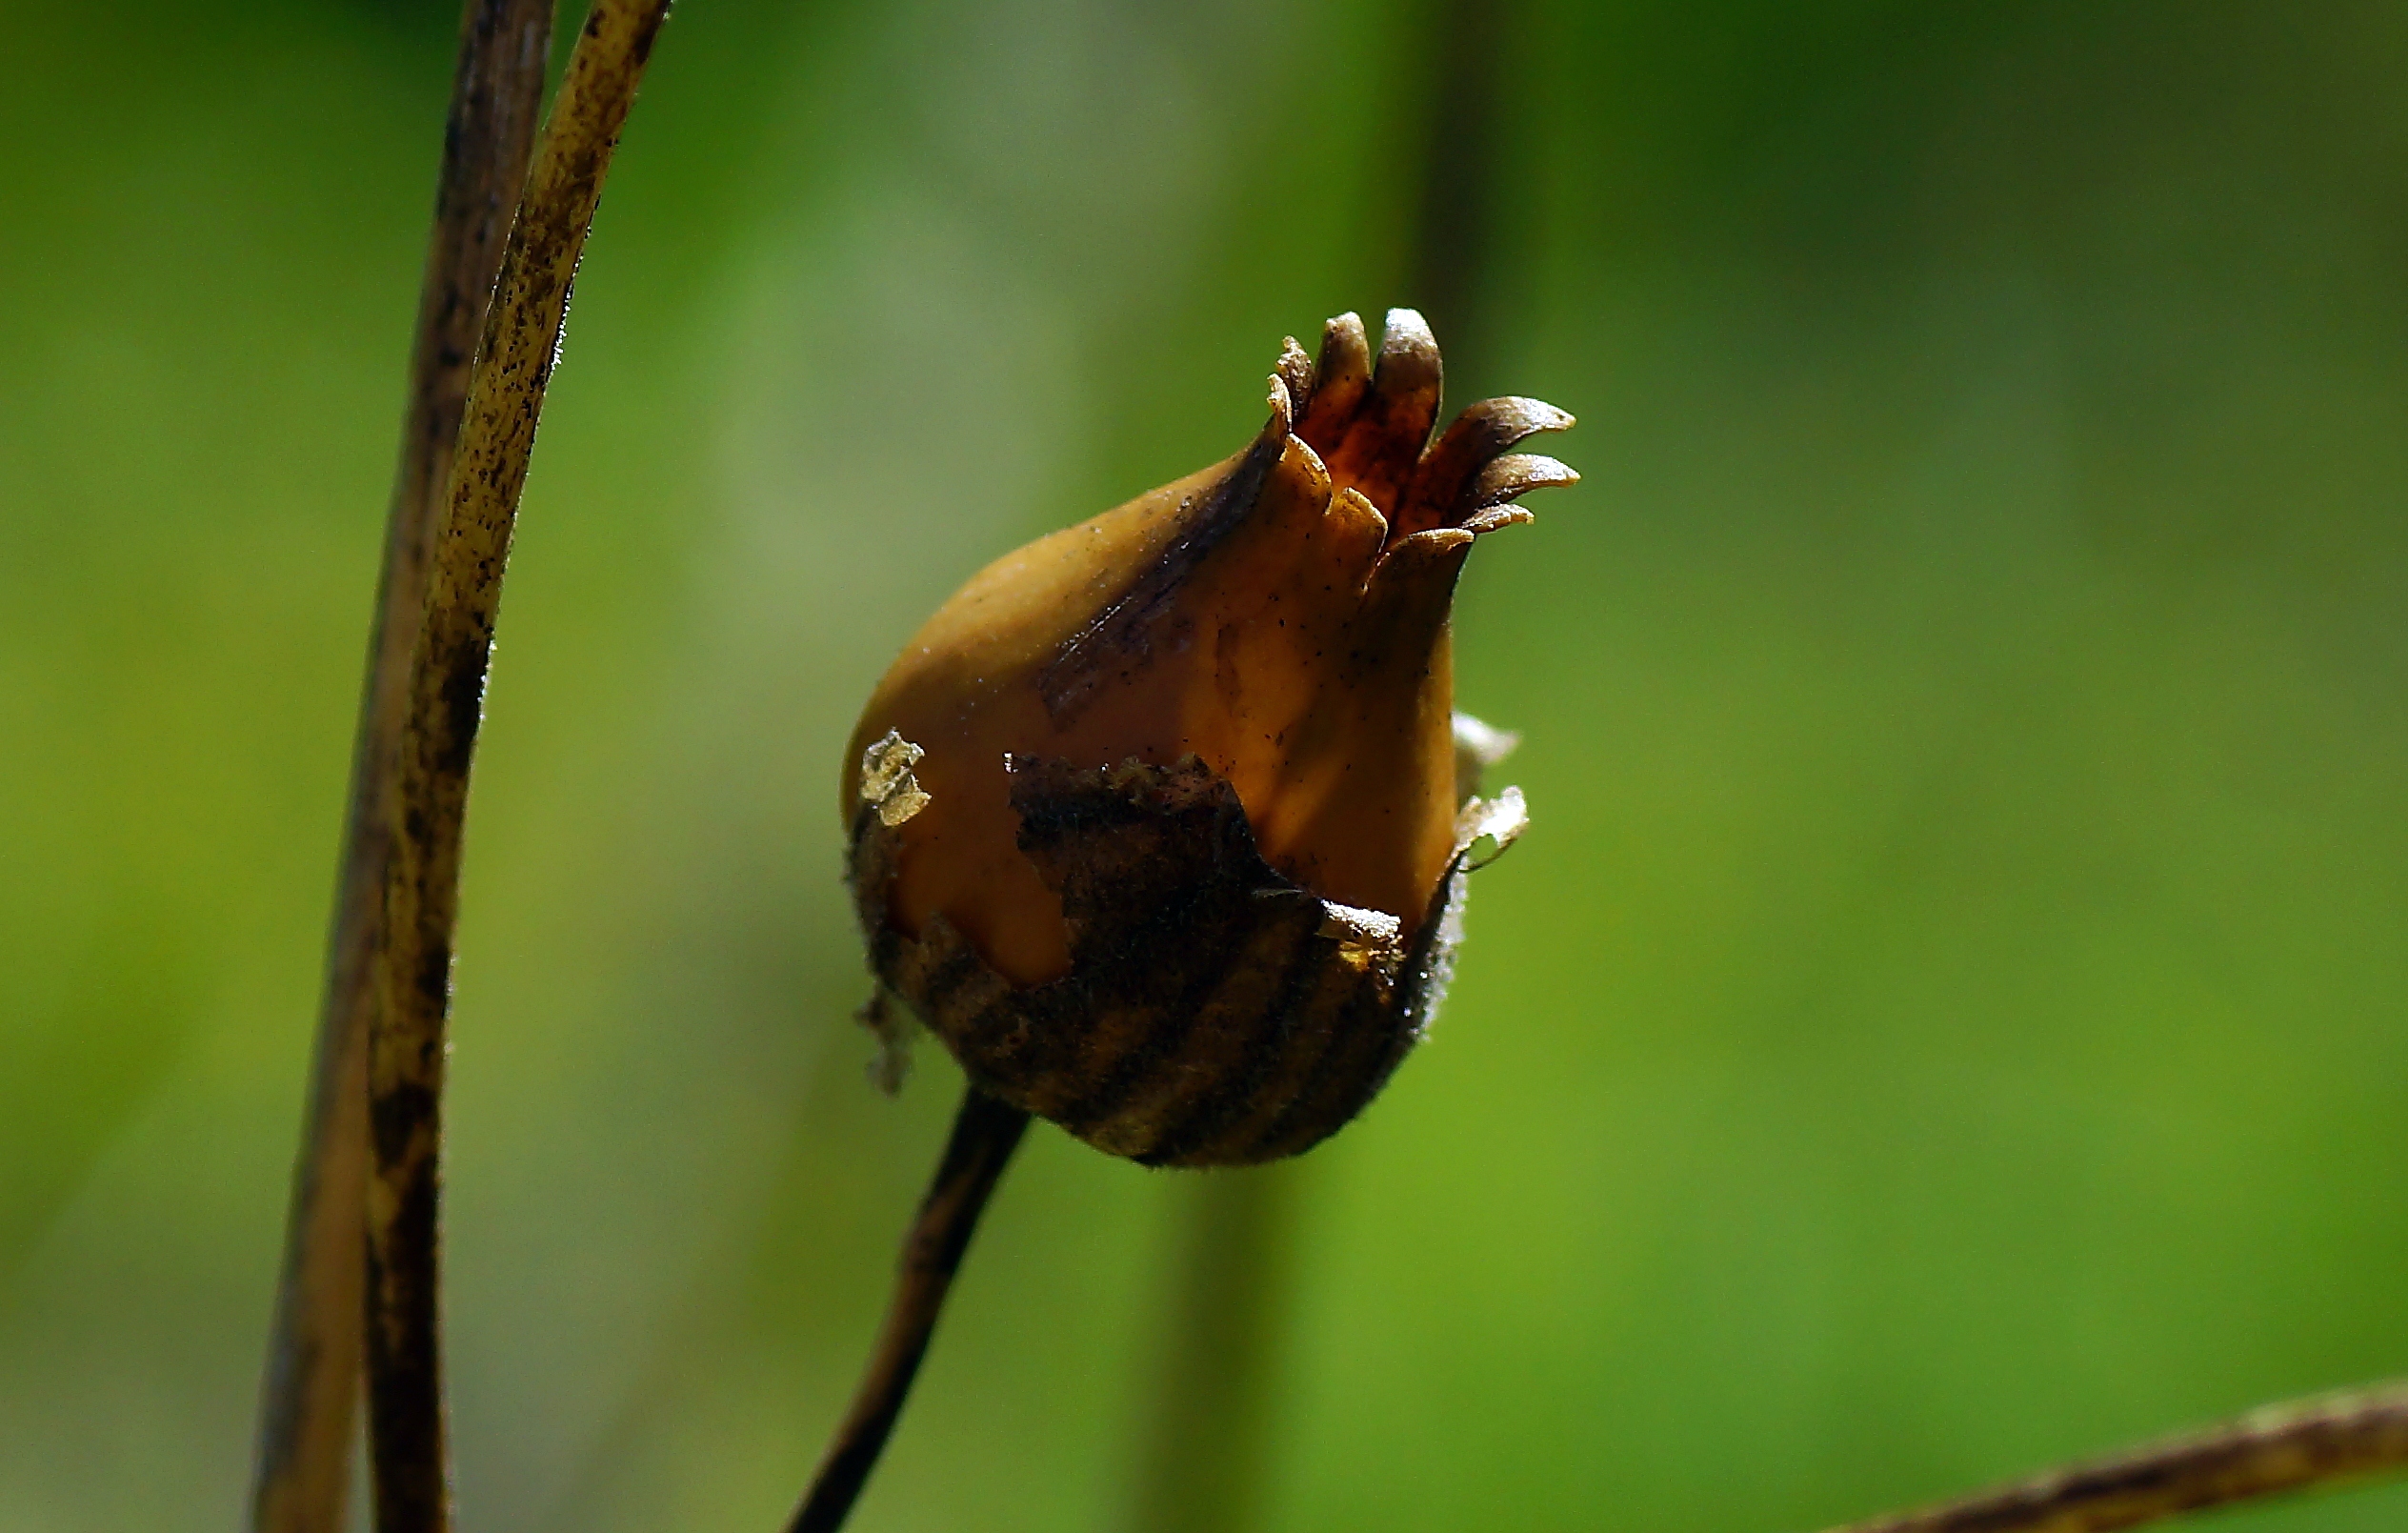
nature, branch, bird, photography, leaf, flower, photo, wildlife, insect, macro, flora, fauna, invertebrate, flowers, close up, naturaleza, flores, tamron90mmmacro, a77, nectar, g, ggl1, gaby1, xovesphoto, xelodegalicia, sonya77v, sonyslta77v, macro photography, gabrielcoru a, plant stem